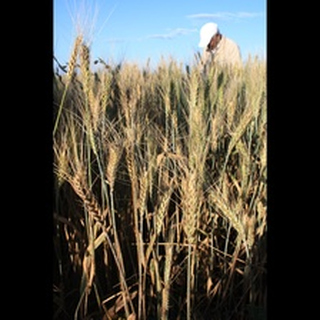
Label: wheat_black_rust